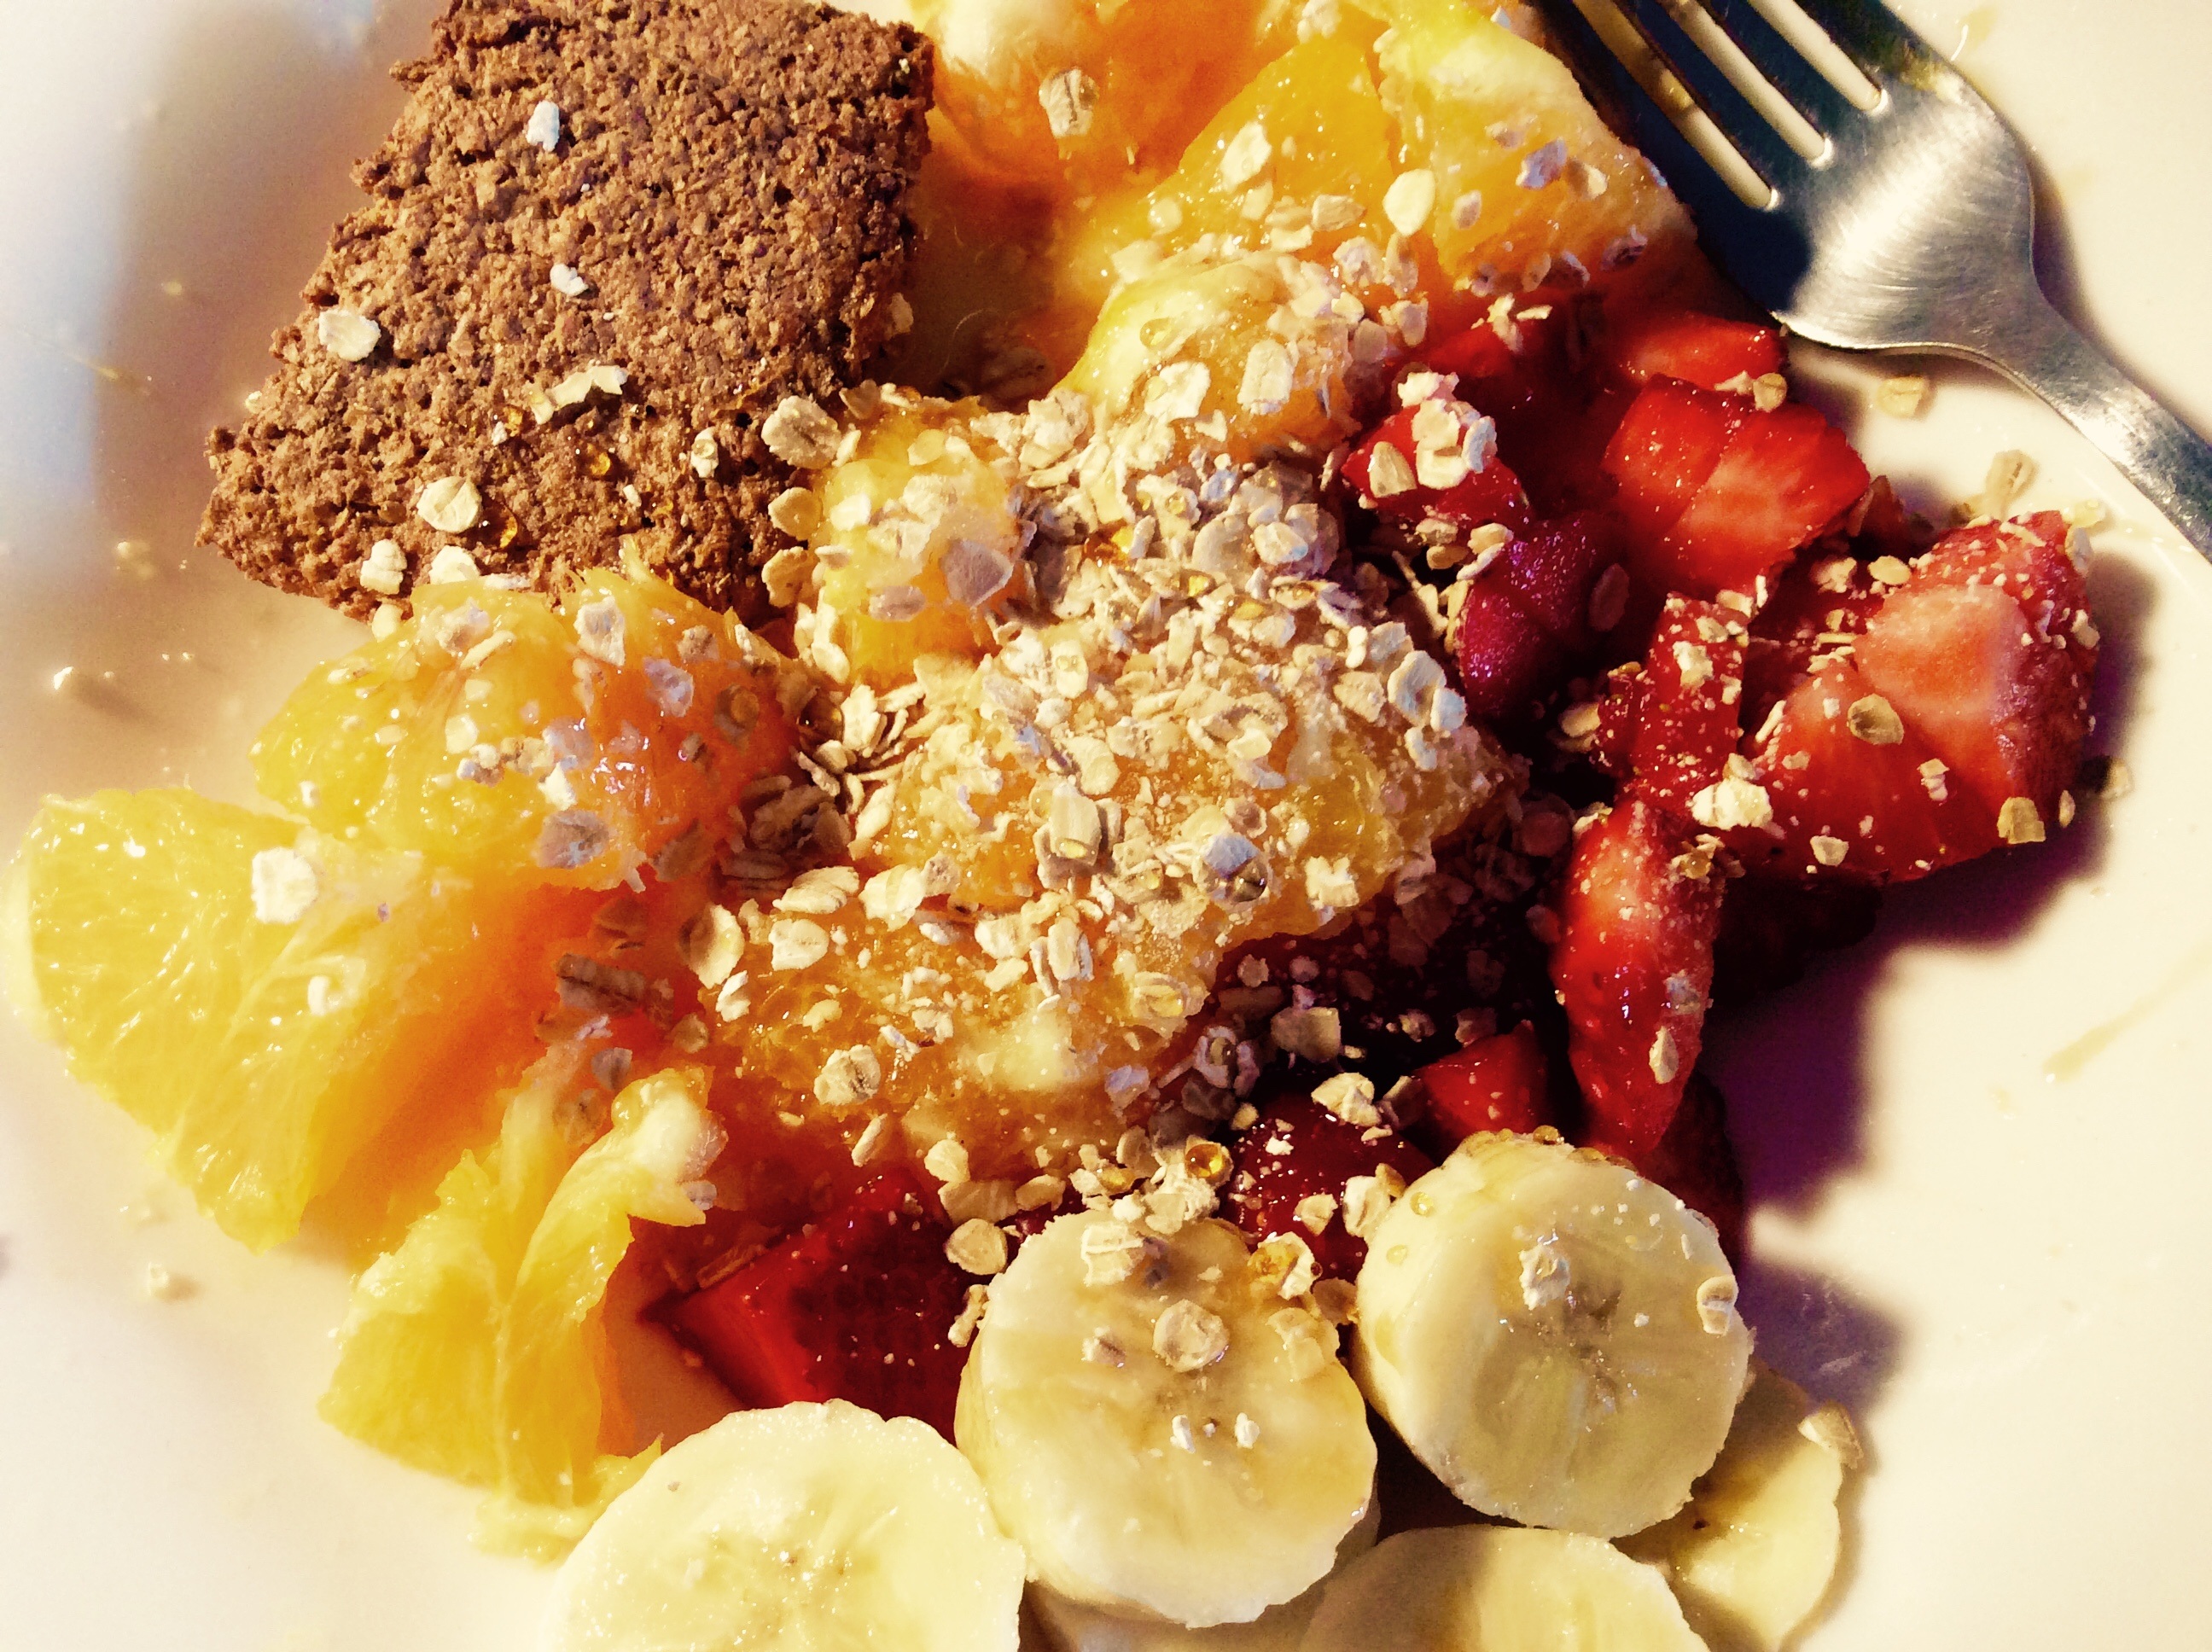
plant, fruit, berry, dish, meal, food, produce, breakfast, dessert, cuisine, cereal, cranberry, vegetarian food, muesli, breakfast cereal, flowering plant, fresh strawberries, food fruit, banana and others